Charles Piaget

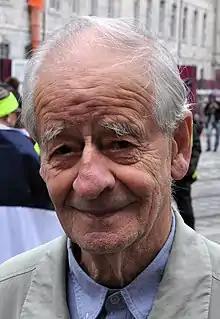
Piaget in 2019

Piaget was particularly active during the LIP affair and was an emblematic figure of the workers' self-management movement.